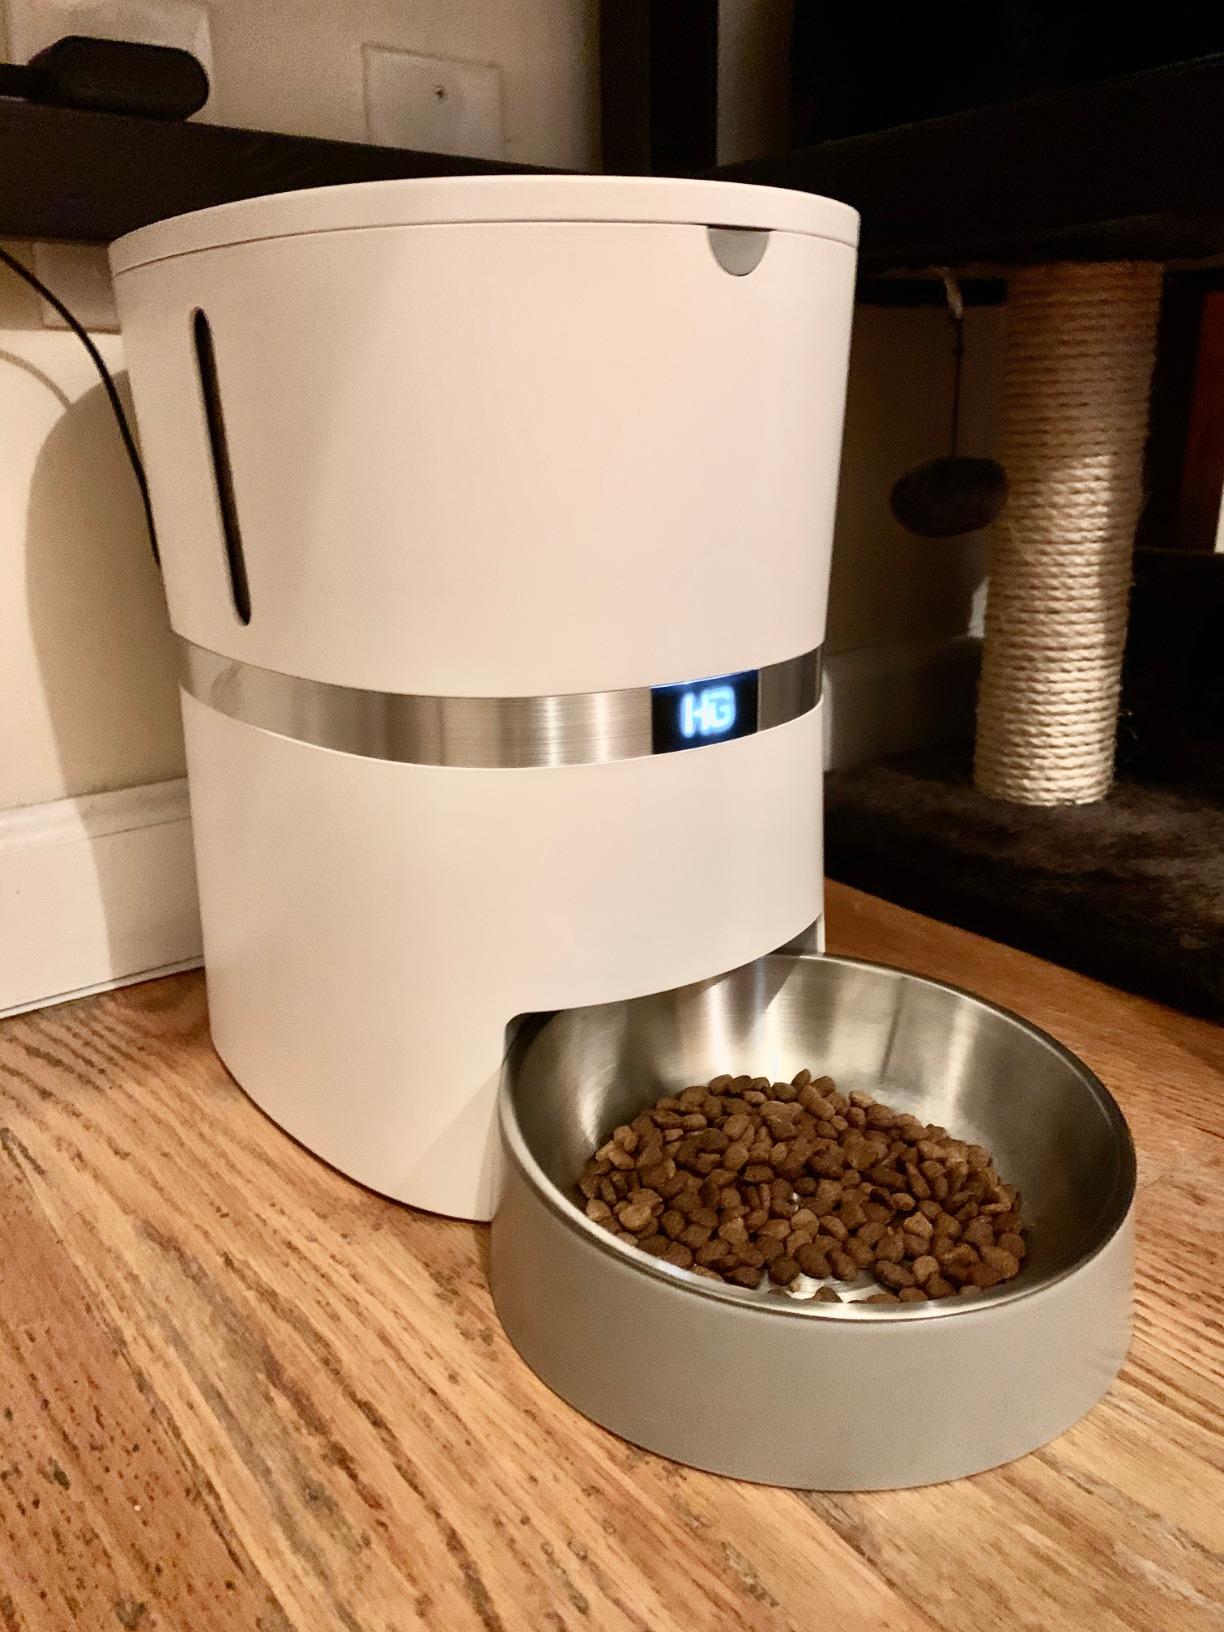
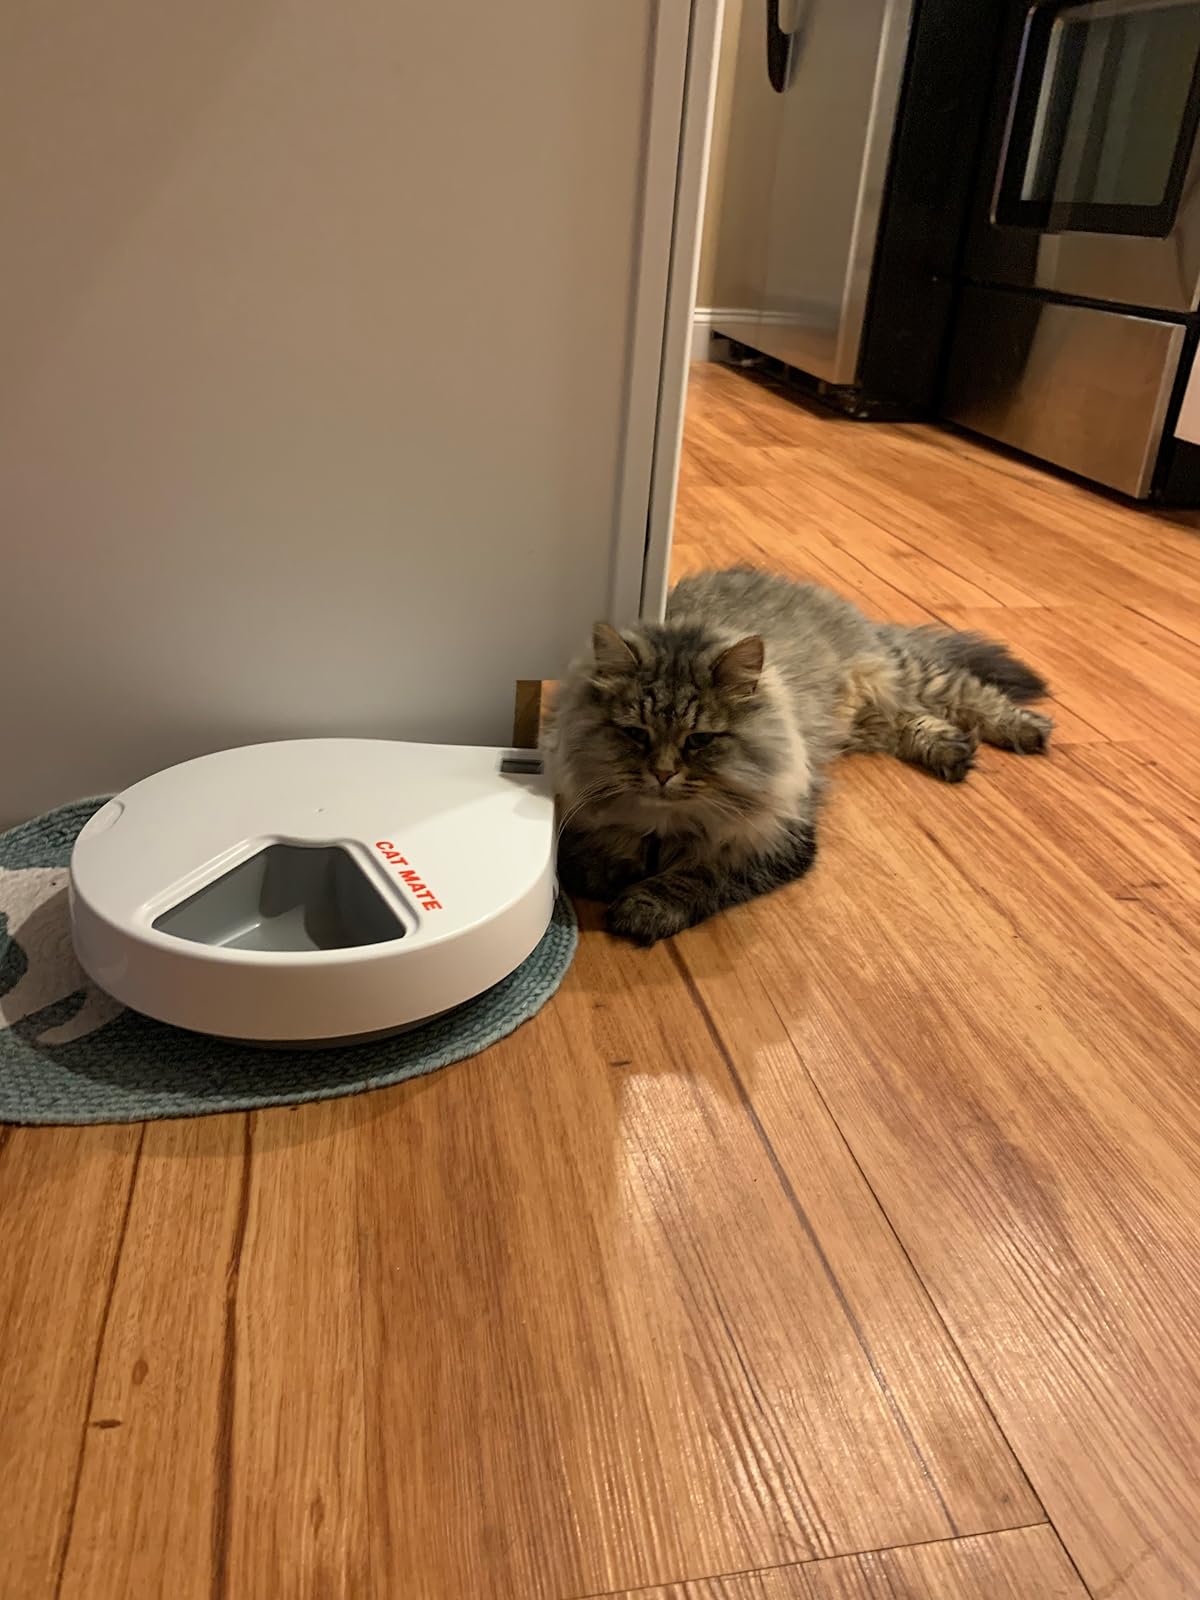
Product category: items_feeder
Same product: no